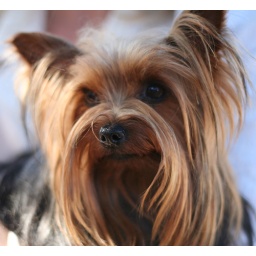
This dog belongs to the gentleman up three photos in black and white.